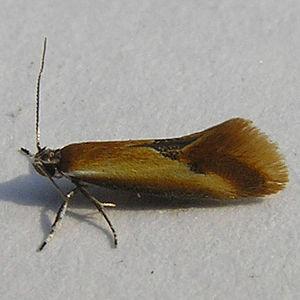
Batia lunaris est une espèce de petits lépidoptères de la famille des Oecophoridae, de la sous-famille des Oecophorinae.
Batia est un genre de petits insectes de l'ordre des lépidoptères, de la famille des Oecophoridae, de la sous-famille des Oecophorinae.